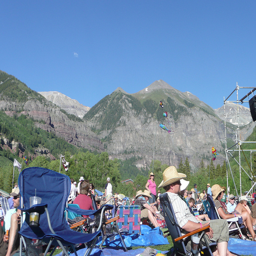
some people are sitting out on lawn chairs
A group of people sitting on top of a lush green field.
Many people sitting in camping chairs with mountains in the background.
A crowd of people in lawn chairs at an outside concert.
a number of people sitting on lawn chairs in a field